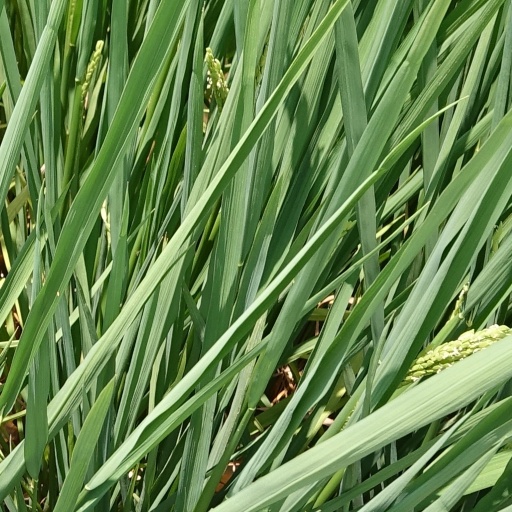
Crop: rice